Monostegia

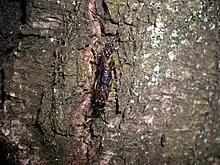
Adult "Monostegia abdominalis"

Monostegia is a genus of sawfly. The authority is based on the description by Achille Costa and Oronzio Costa, although earlier work grants this to Fabricius 1798., though the most common species, "M. abdominalis", bears the authority of Fabricius.